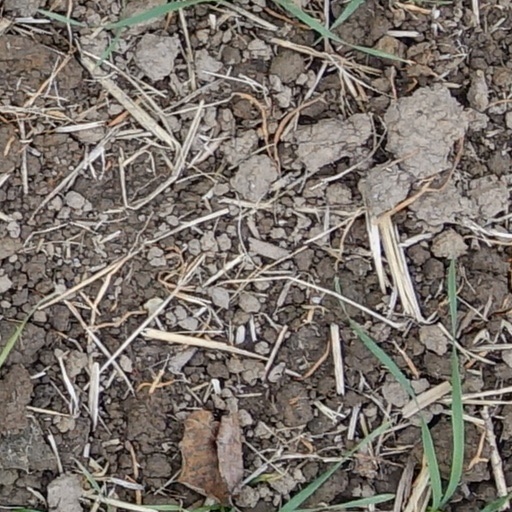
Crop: wheat